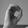
ASL letter: O